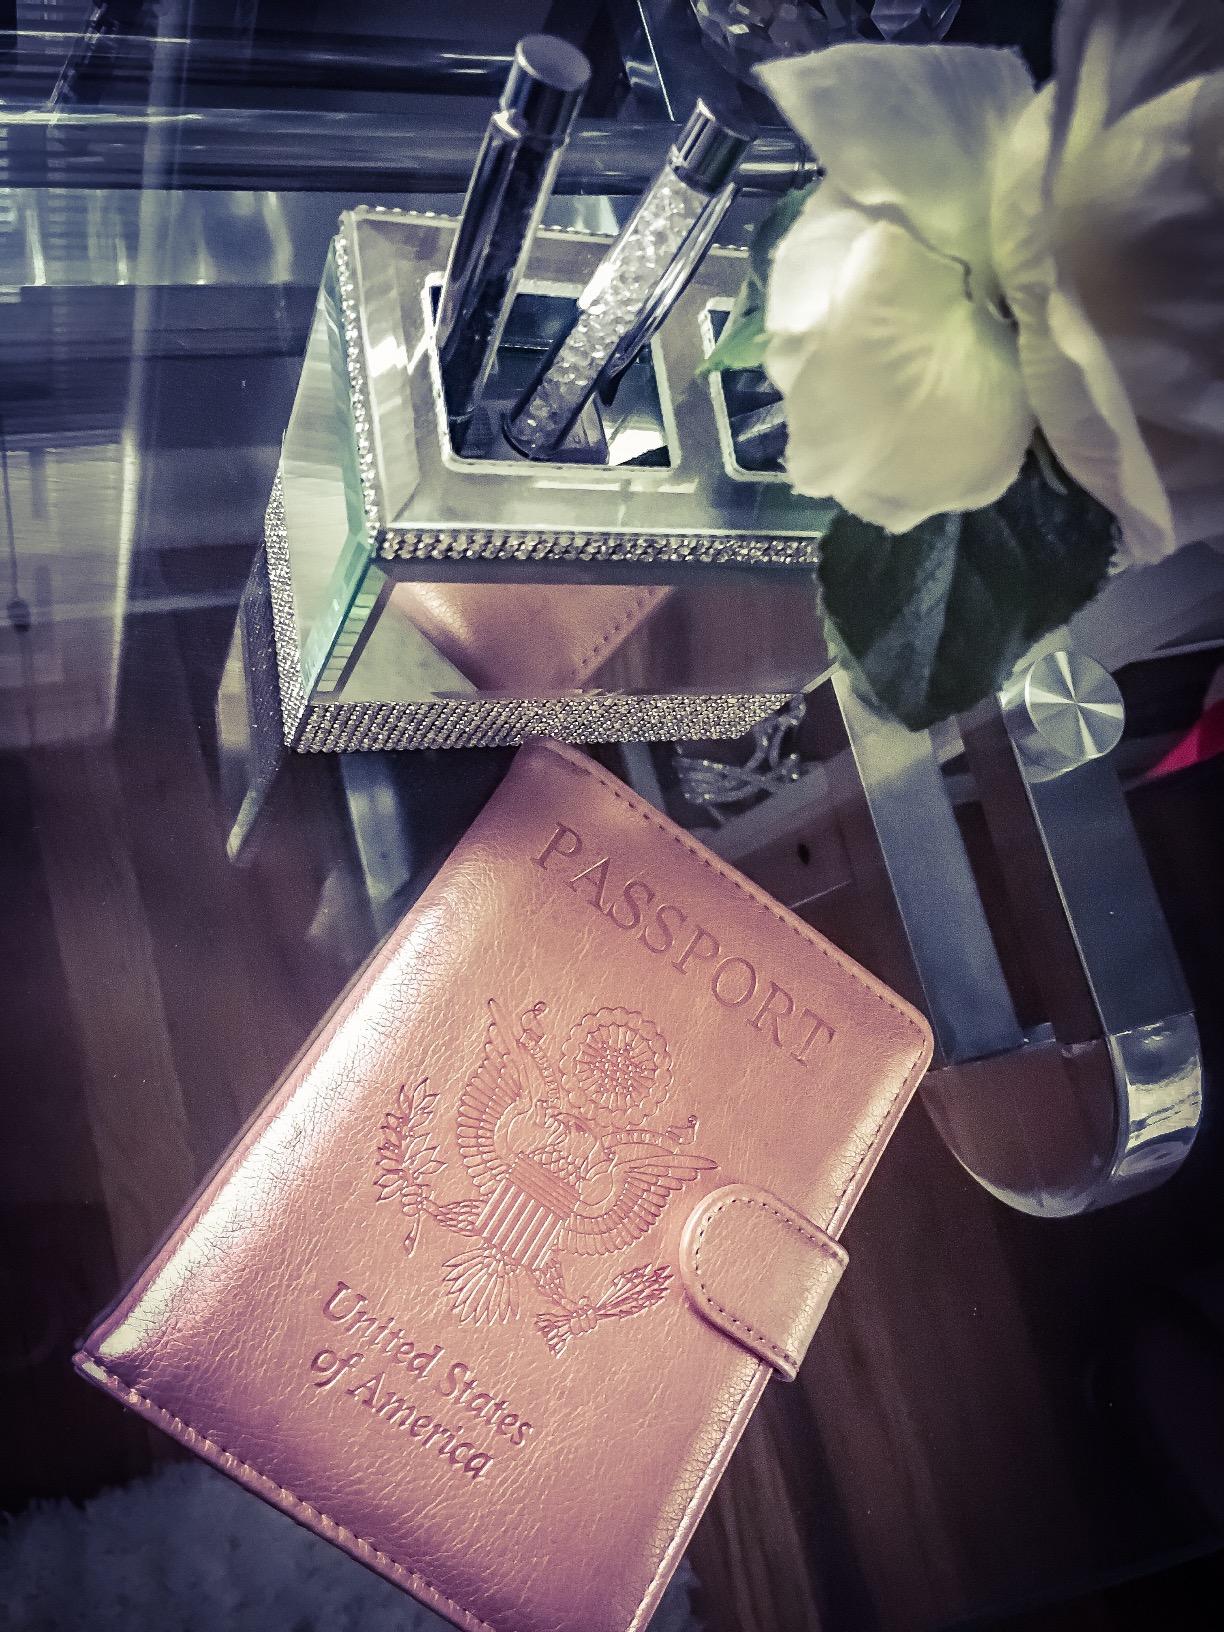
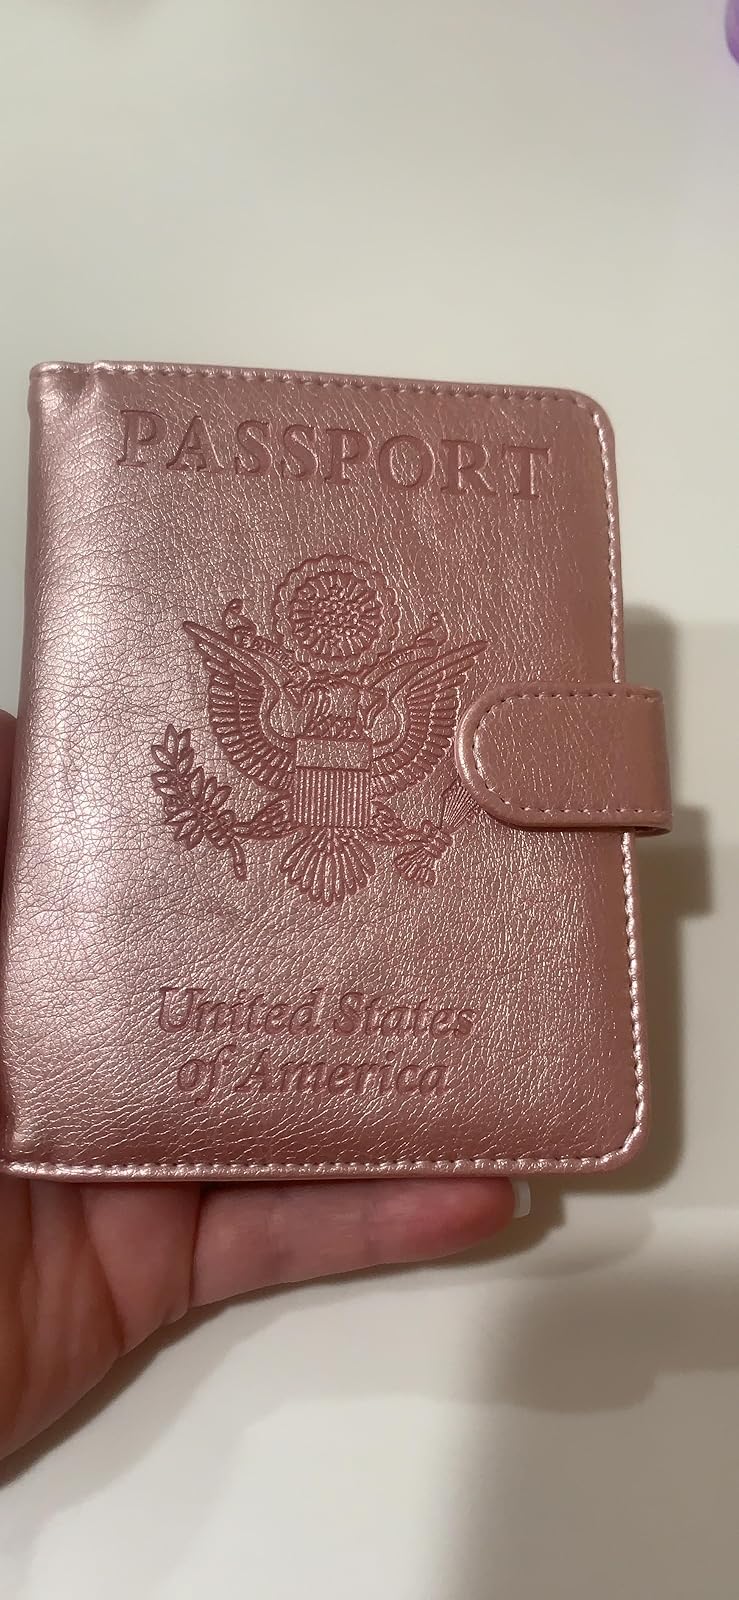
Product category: accessories_wallet
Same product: yes